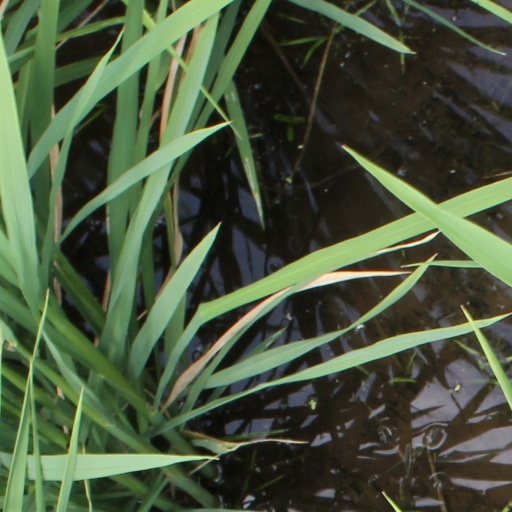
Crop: rice